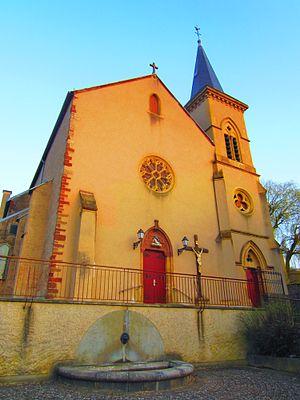
Eglise Rustroff
Rustroff est une commune française située dans le département de la Moselle, en région Grand Est.